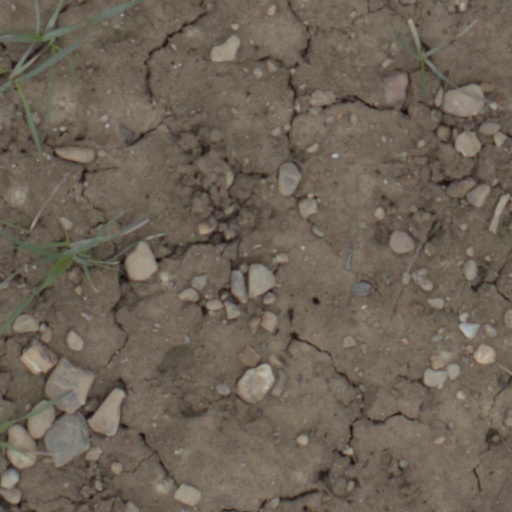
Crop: wheat